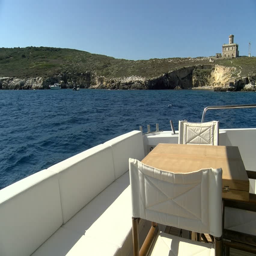
southern coast seen from stern area of a boat navigating